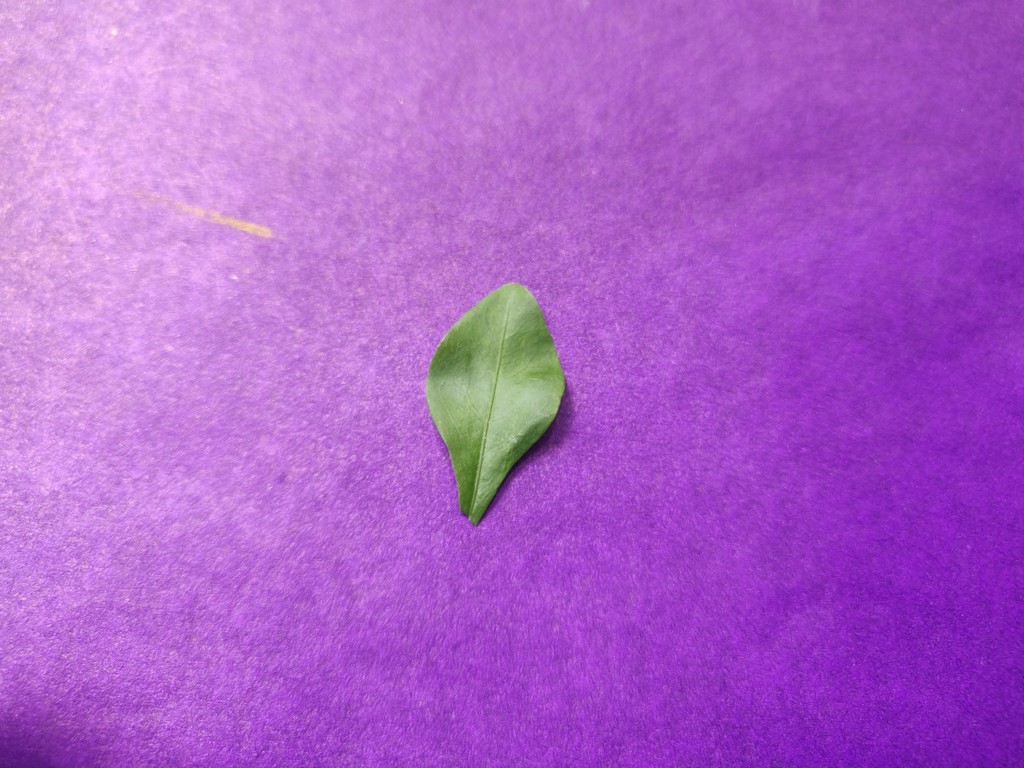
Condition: Healthy
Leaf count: single
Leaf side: front